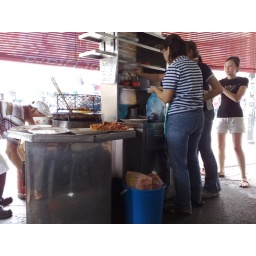
cute chick's face is distorted by lens. LoL. the Lobak stall is almost sold out at this hour.